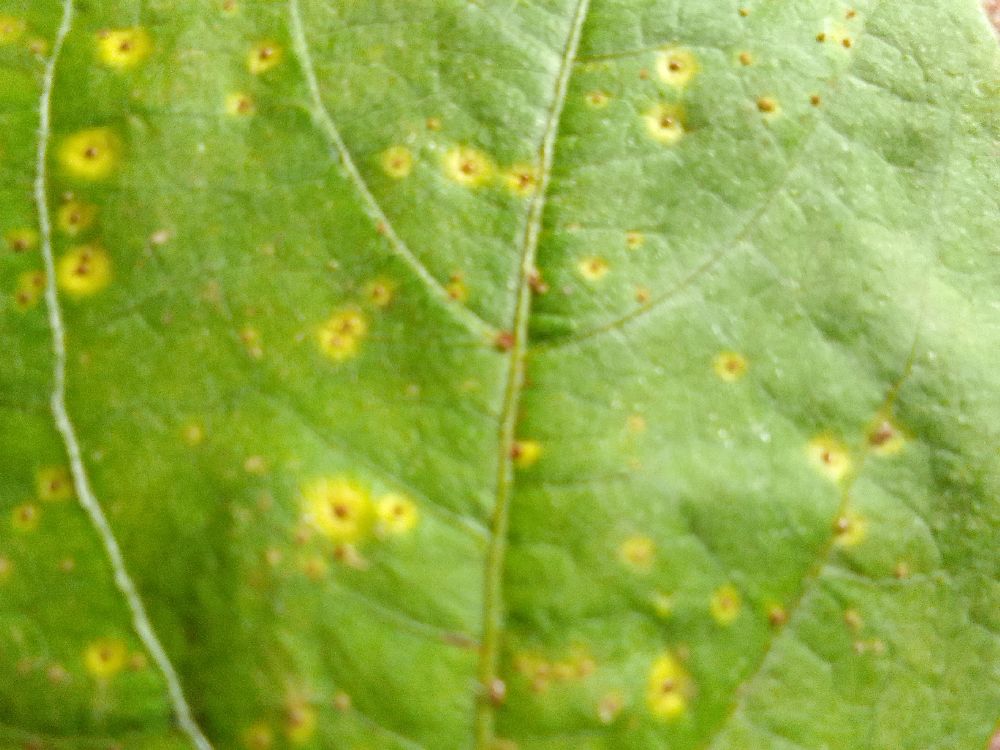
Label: rust